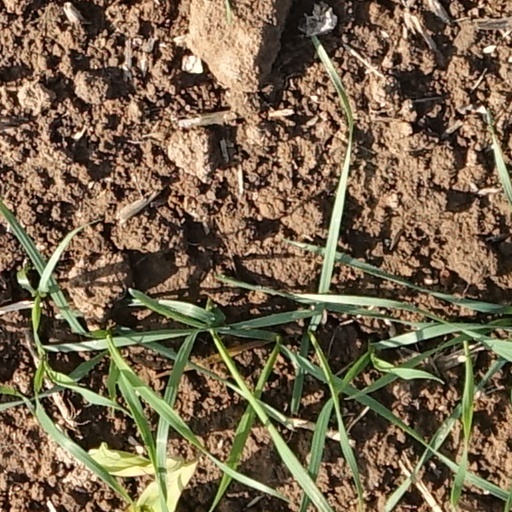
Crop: wheat